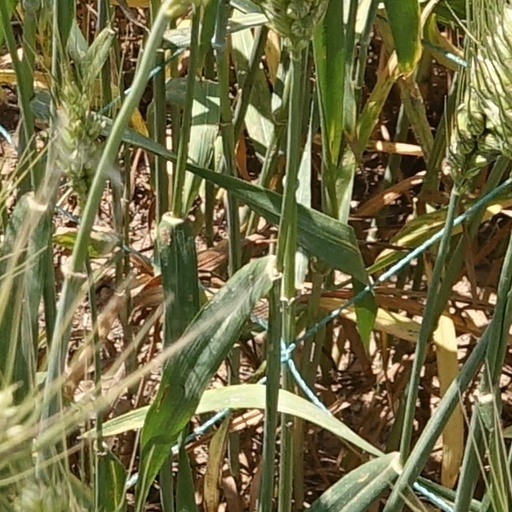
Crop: wheat